SailRail

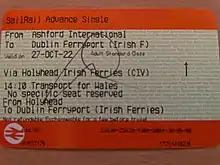
A SailRail ticket from to Dublin Ferryport via Holyhead

In Britain and Ireland, a SailRail ticket allows travel with a combination of train and ferry. The brand, which was in existence by 2005, is principally associated with rail tickets between National Rail stations in Great Britain and stations in Ireland, including ferry travel on one of three routes across the Irish Sea.